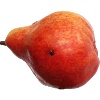
Label: Pear Red 1